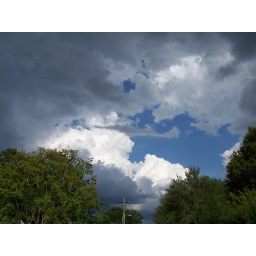
I was driving home from work and stuck in Avondale Estates. I stuck the camera out the window and took this picture.